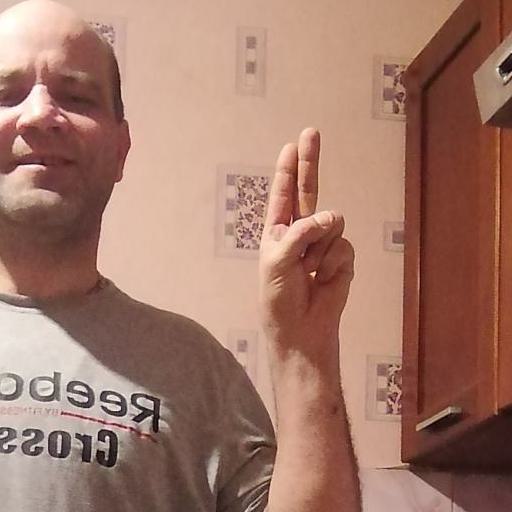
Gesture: two_up